Ringwood, Ontario

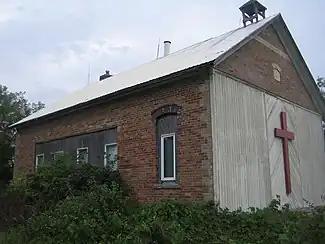
1887 historic schoolhouse, Hwy. 48 (east side, north of Main St.), Ringwood, ON

Once a community distinct from Stouffville, Ringwood has long functioned as the western gateway into Stouffville.